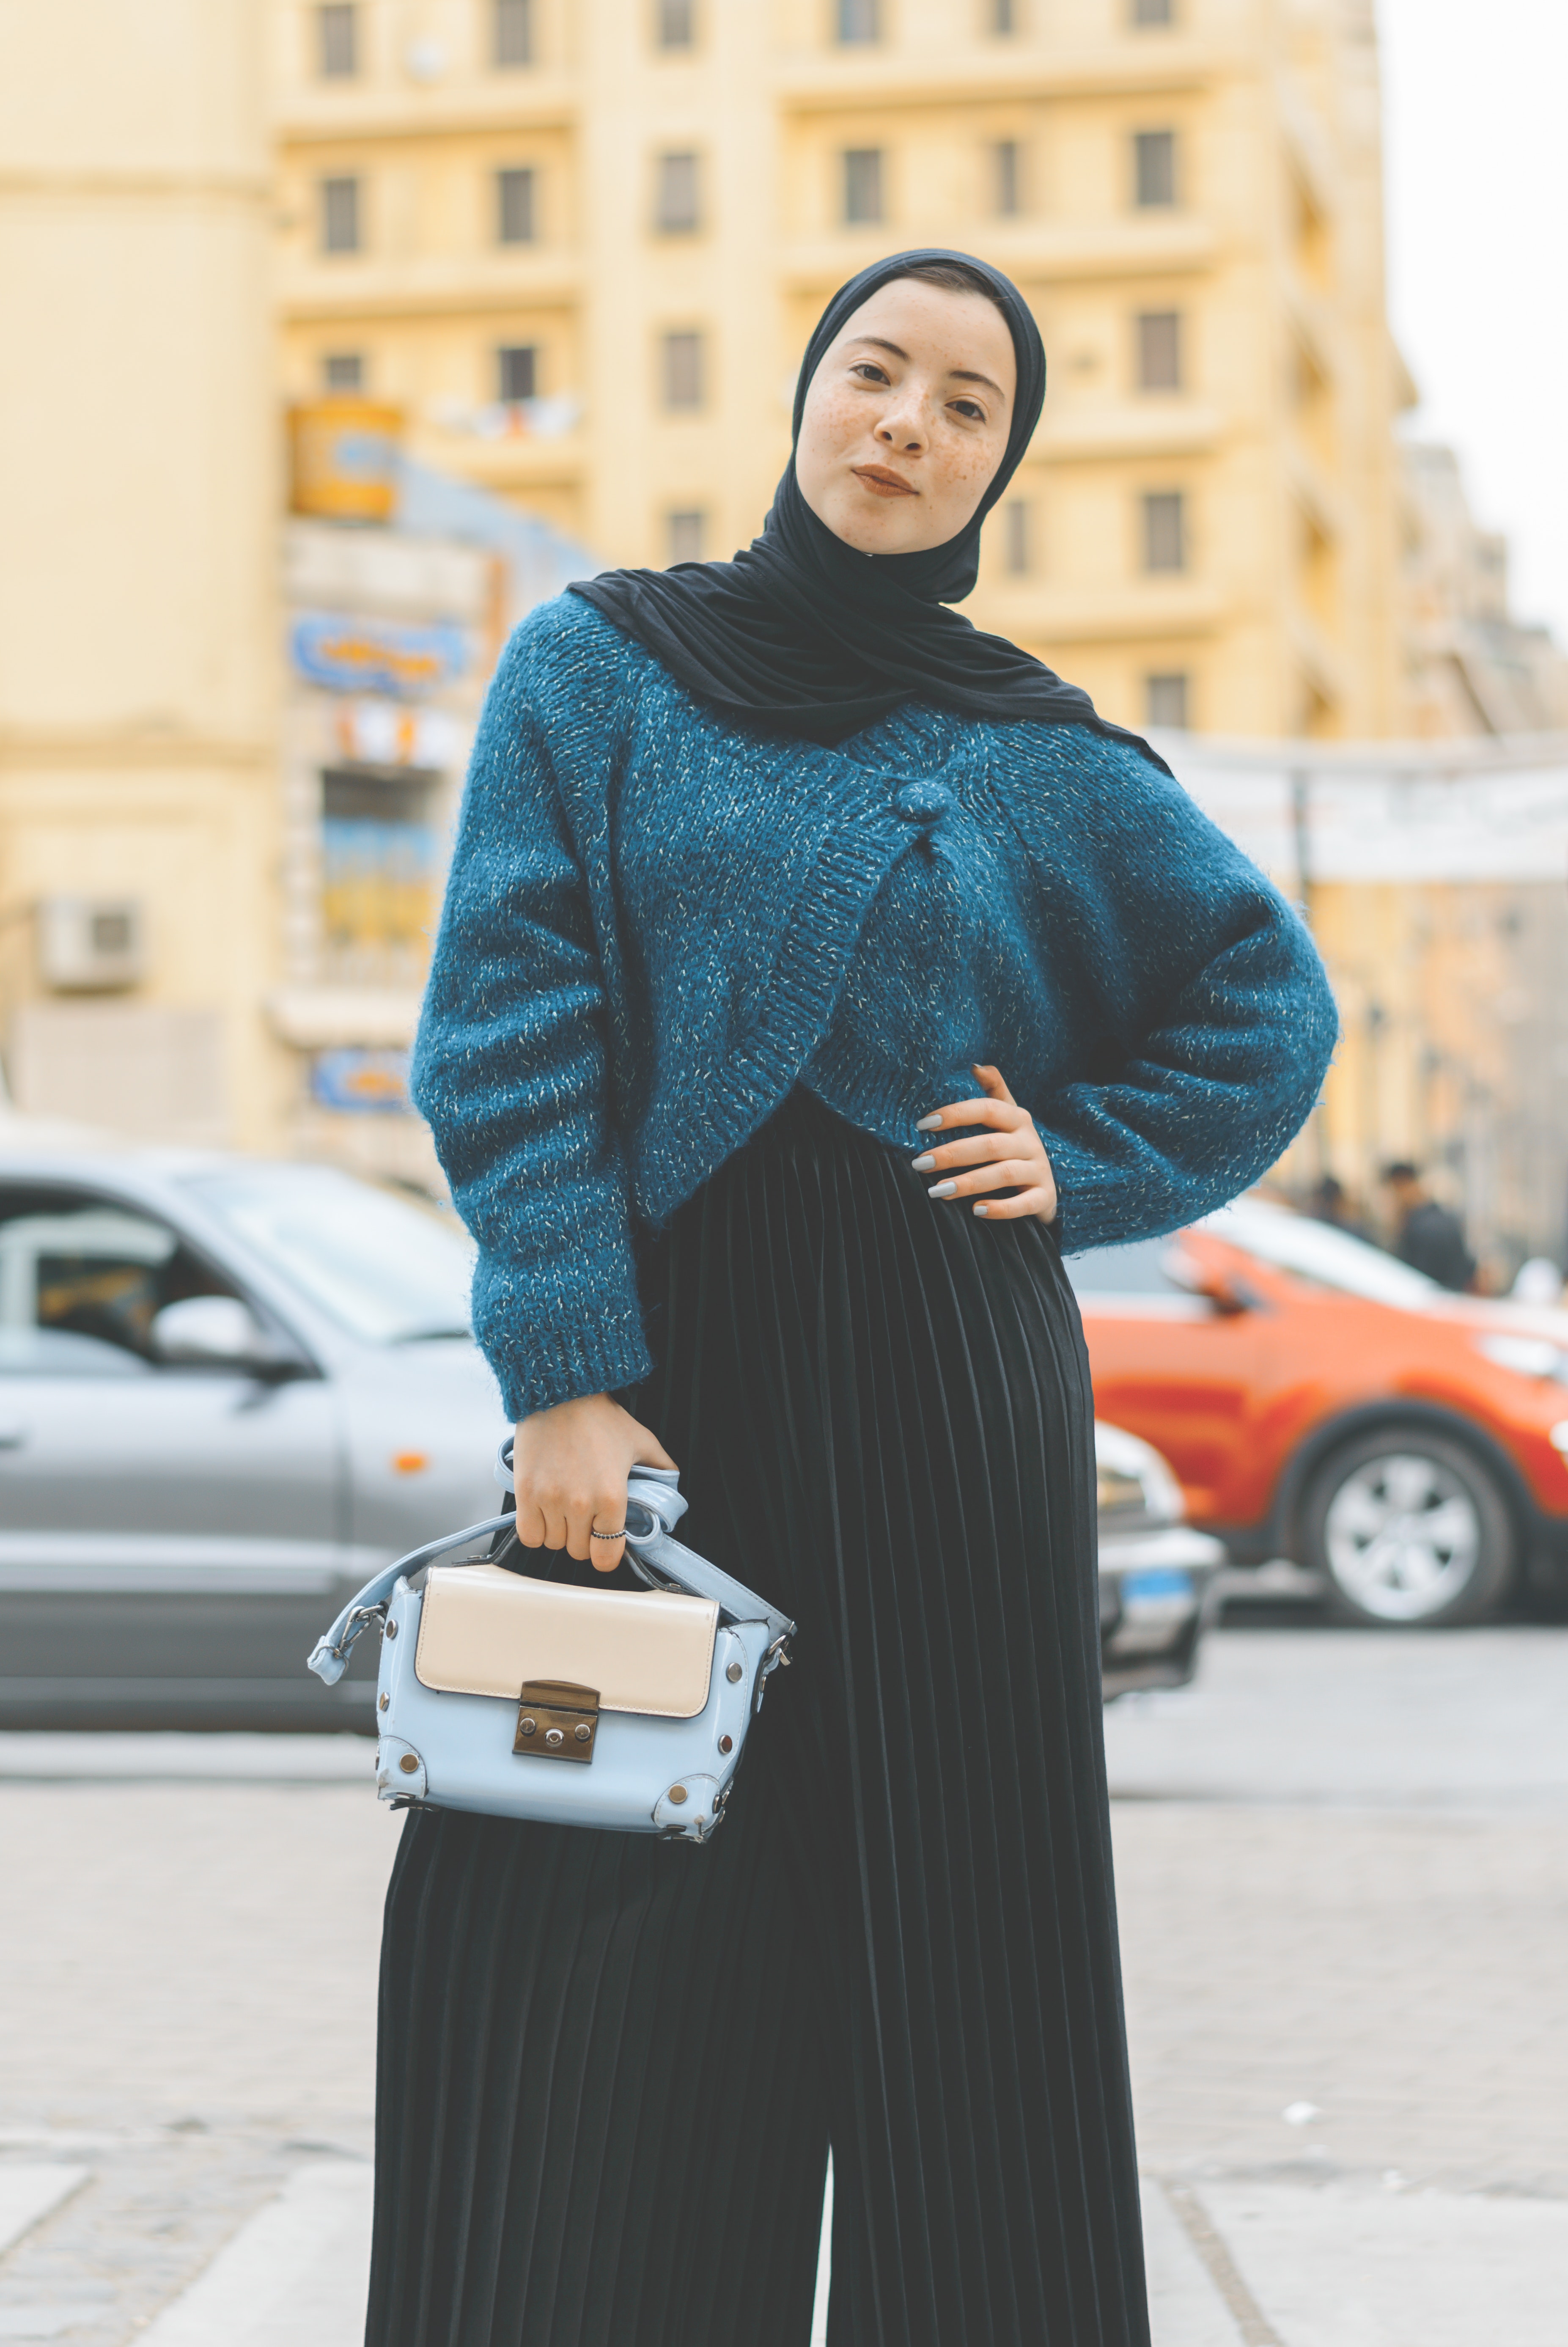
street fashion, clothing, blue, fashion, turquoise, yellow, snapshot, dress, shoulder, abaya, outerwear, photography, electric blue, neck, sleeve, style, fashion accessory, waist, shirt, top, sweater, formal wear, blouse, street